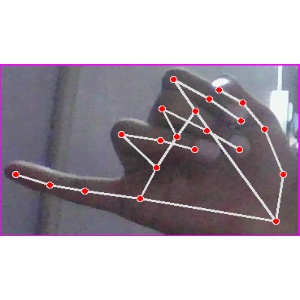
अक्षर: च